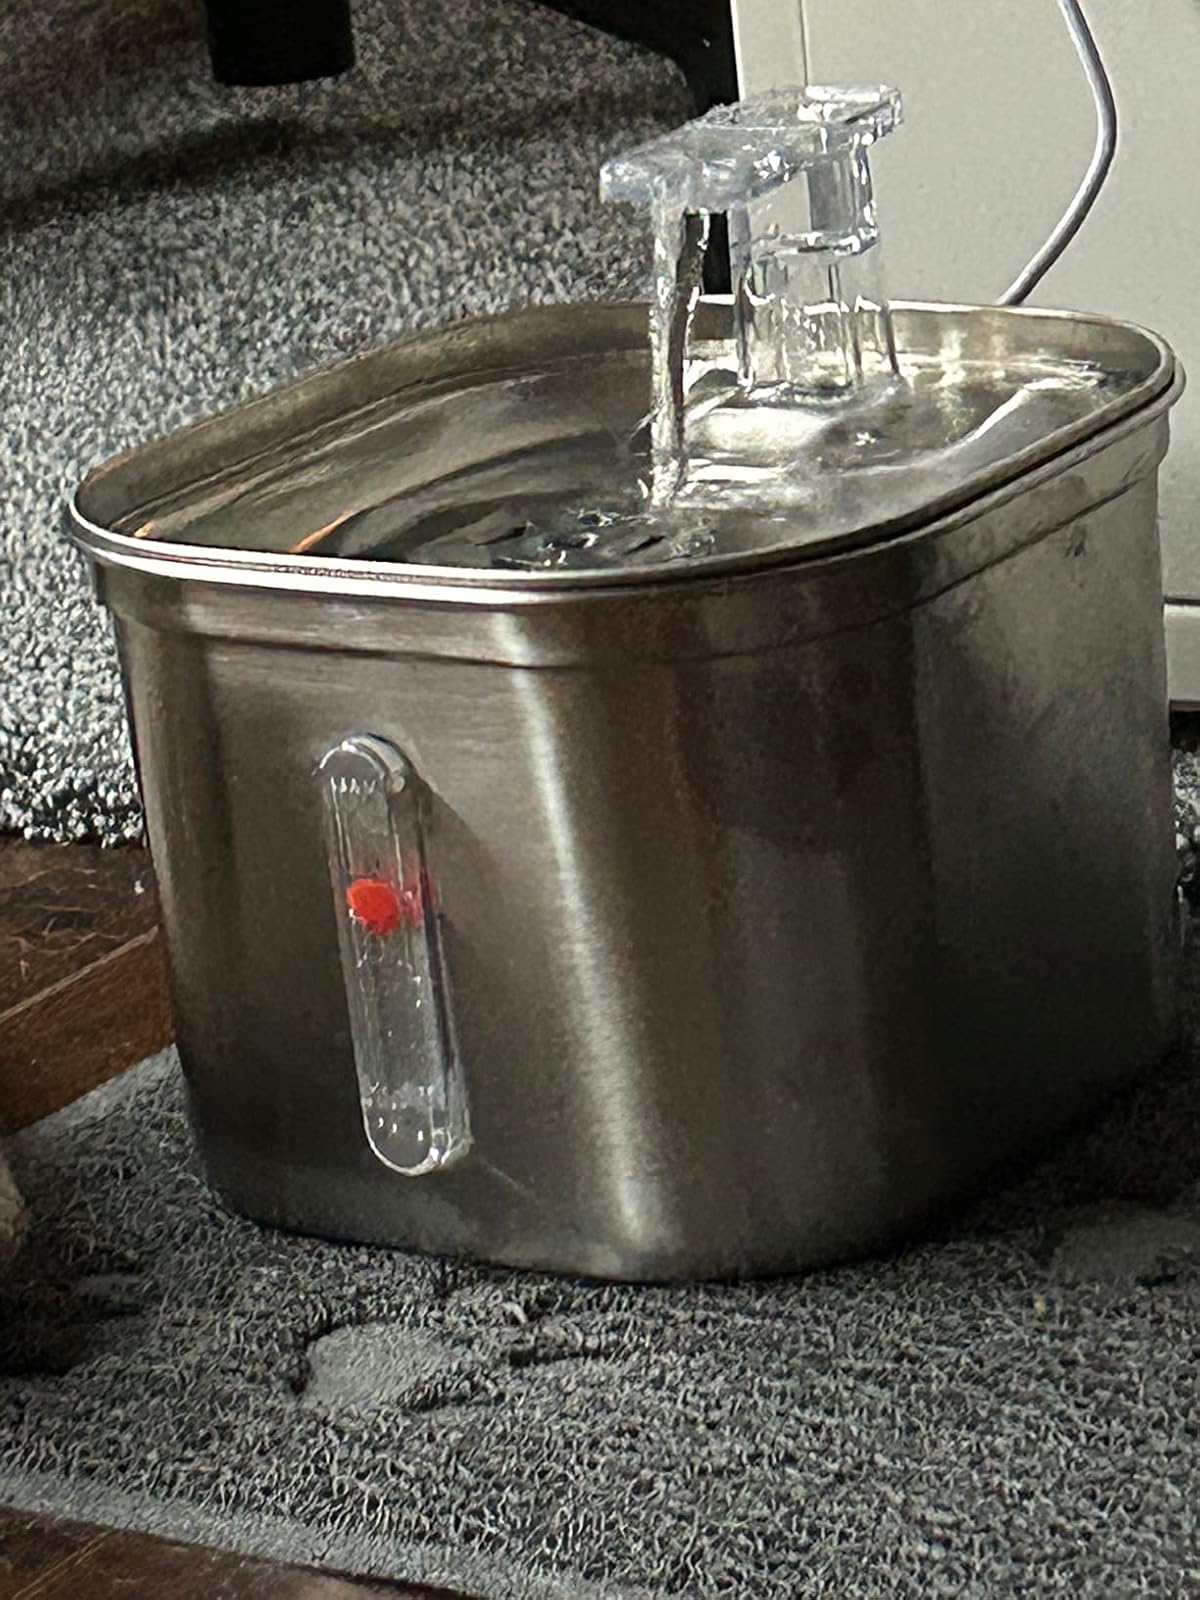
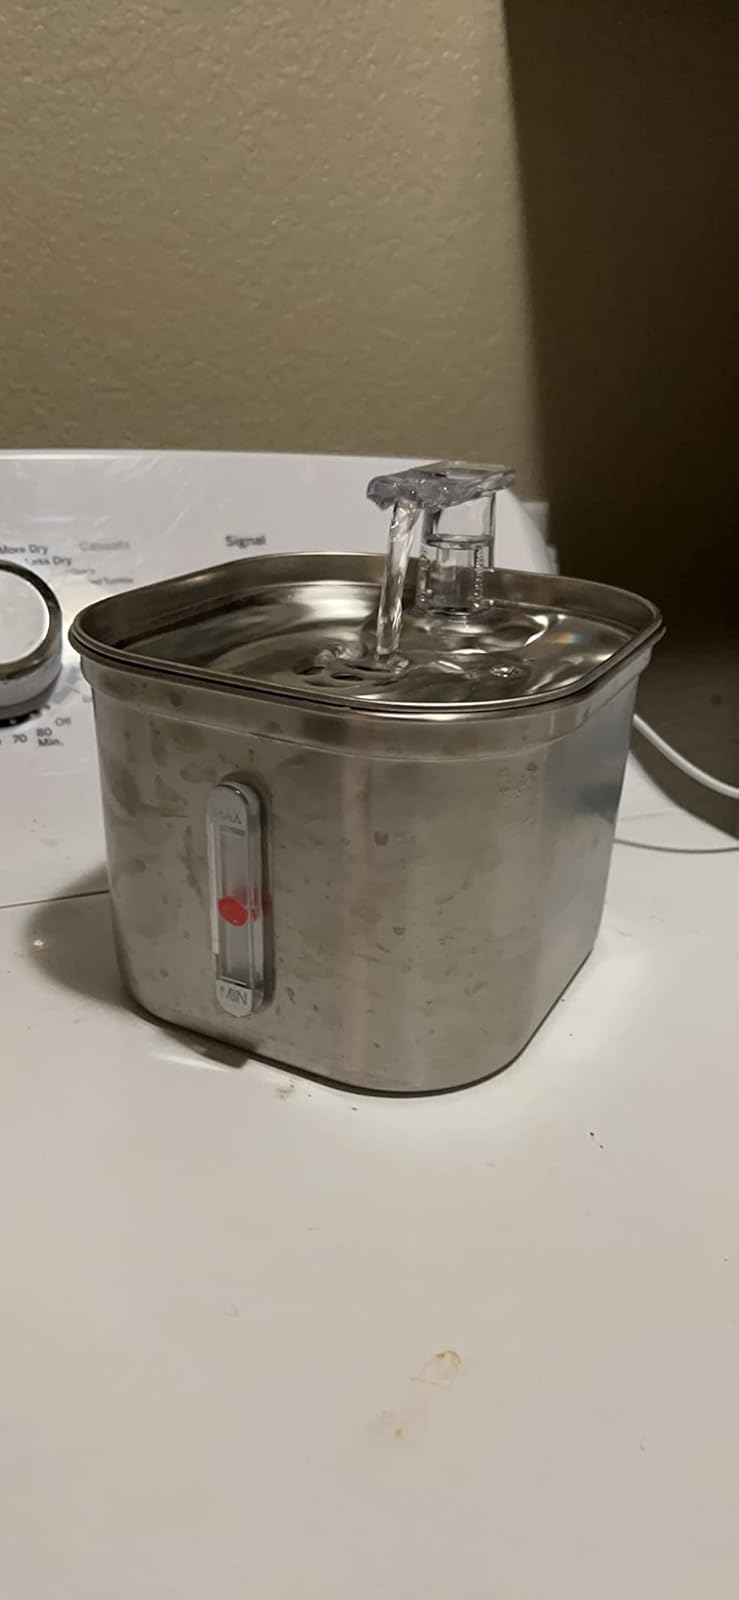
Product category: items_bowl
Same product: yes